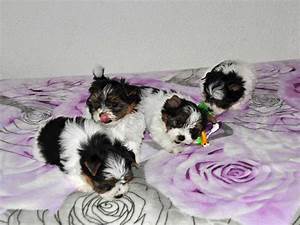
Label: cane